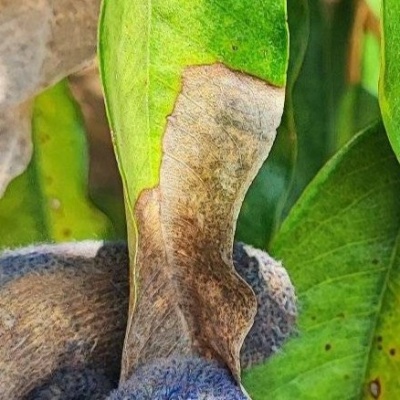
Label: Leaf_Blight